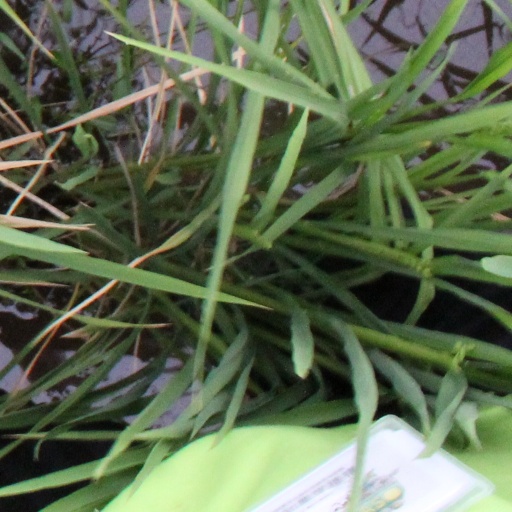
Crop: rice